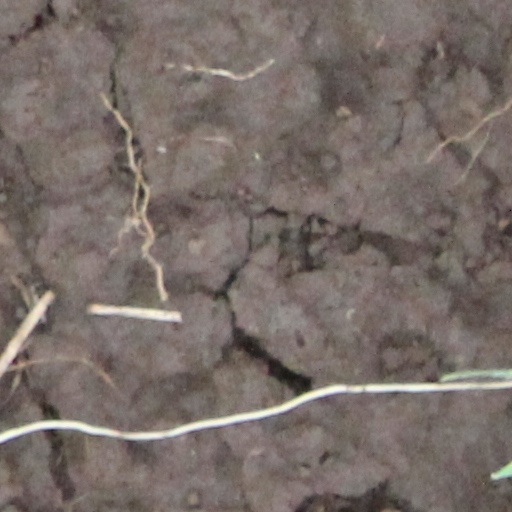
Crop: wheat